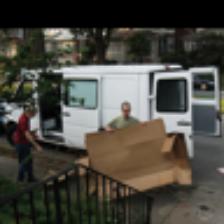
Label: NonHuman